Claire Wendling

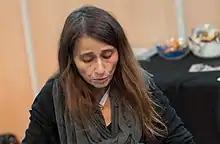
Claire Wendling in 2014

In 1989, while still in the School of Fine Arts of Angoulême, she won the "Artist of the Future" prize at the Angoulême International Comics Festival and participated in two anthologies published by Delcourt, "The Children of the Nile" and "Entrechats". In 1990 began her one and only series Les Lumières de l'Amalou (The lights of Amalou), written by Christophe Gibelin, which won the Press award at Angoulême.